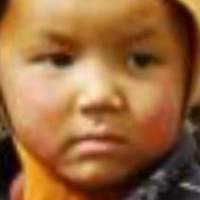
Age group: age 01-10